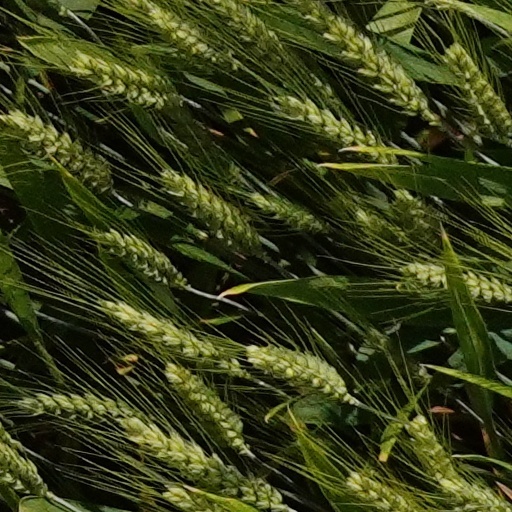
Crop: wheat